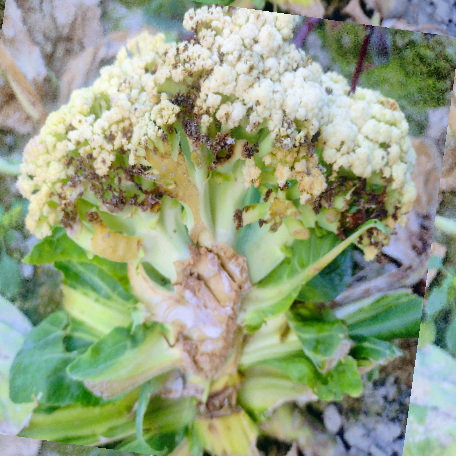
Label: Bacterial spot rot